Lego Racers

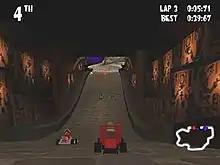
Screenshot of a race in "Lego Racers", displaying the player controlled racer in the center of the screen as well as the game's HUD; the three colored bricks on the field are power-up items

"Lego Racers" is a racing game played from a third person perspective. The player takes on the hosts and co-racers in circuits of races in an attempt to reach and beat Rocket Racer and become the "Greatest Lego Racer of All Time", completing the game. The circuits are contested by the player, the host, and four co-racers relevant to the themes of the tracks featured. In the first six circuits, there are a total of 12 unique tracks, four per circuit, and three per one of four themes: Castle, Pirates, Space, and Adventurers. The later three circuits revisit the tracks from the first three in reverse order with each track now mirrored. The final circuit consists of only one track: Rocket Racer Run, but still features four co-racers relevant to the previous tracks' themes.